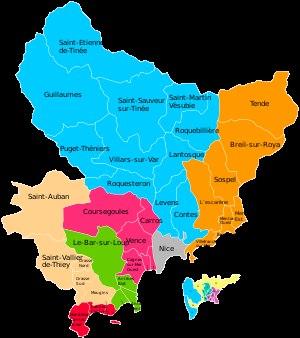
Les élections législatives françaises de 2012 se déroulent les 10 et 17 juin 2012. Dans le département des Alpes-Maritimes, neuf députés sont à élire dans le cadre de neuf circonscriptions, soit le même nombre d'élus malgré le redécoupage territorial.
La liste des circonscriptions législatives des Alpes-Maritimes a évolué au cours du temps. De 1945 à 1956 et en 1986, le département formait une circonscription unique. De 1958 à 1983, il était divisé en six circonscriptions. De 1988 à 2007, les Alpes-Maritimes sont découpées en neuf circonscriptions. Pour les élections de 2012, les circonscriptions sont redécoupées tout en restant à neuf circonscriptions pour le département.